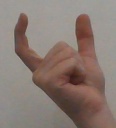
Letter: nun